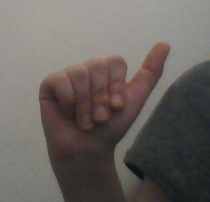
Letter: dhad